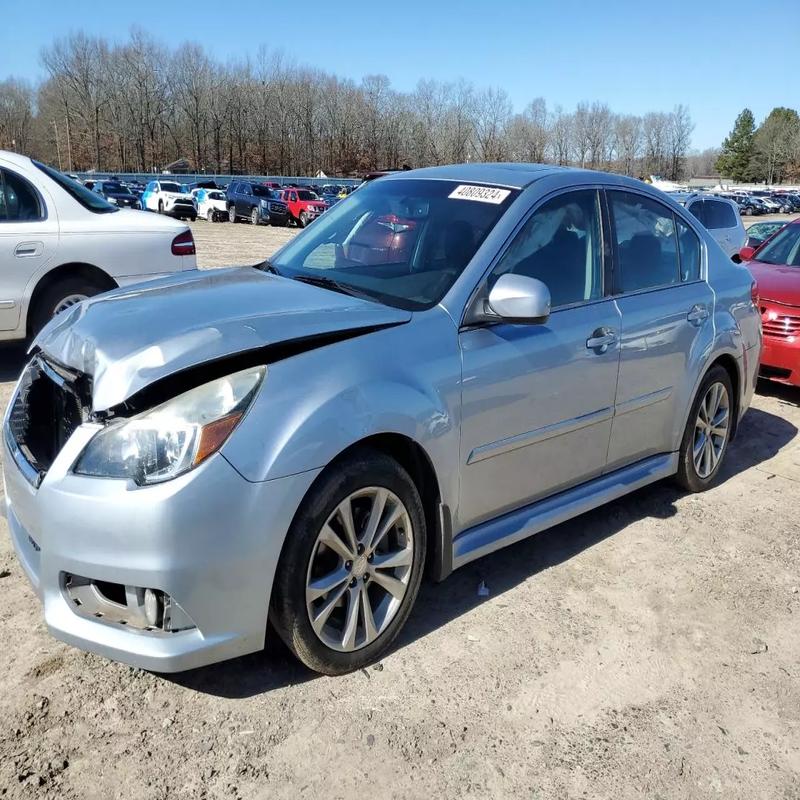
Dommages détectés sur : pare-choc avant, capot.
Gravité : majeur